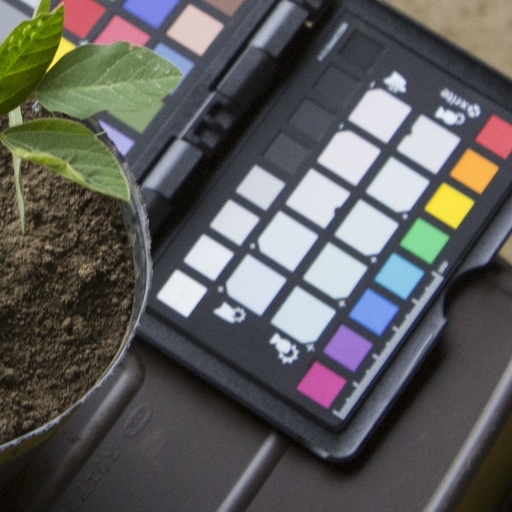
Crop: soybean